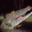
Label: crocodile